Mama Lucy Gang

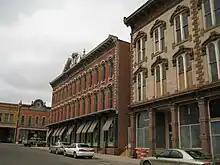
The Plaza Hotel in Las Vegas, home of Mama Lucy's restaurant

Mrs. Lucy Lopez, known as Mama Lucy to her friends, ran the Plaza Hotel Restaurant and Bar in Las Vegas, New Mexico, for fourteen years with her husband before moving across the street to another restaurant on the Las Vegas Plaza.